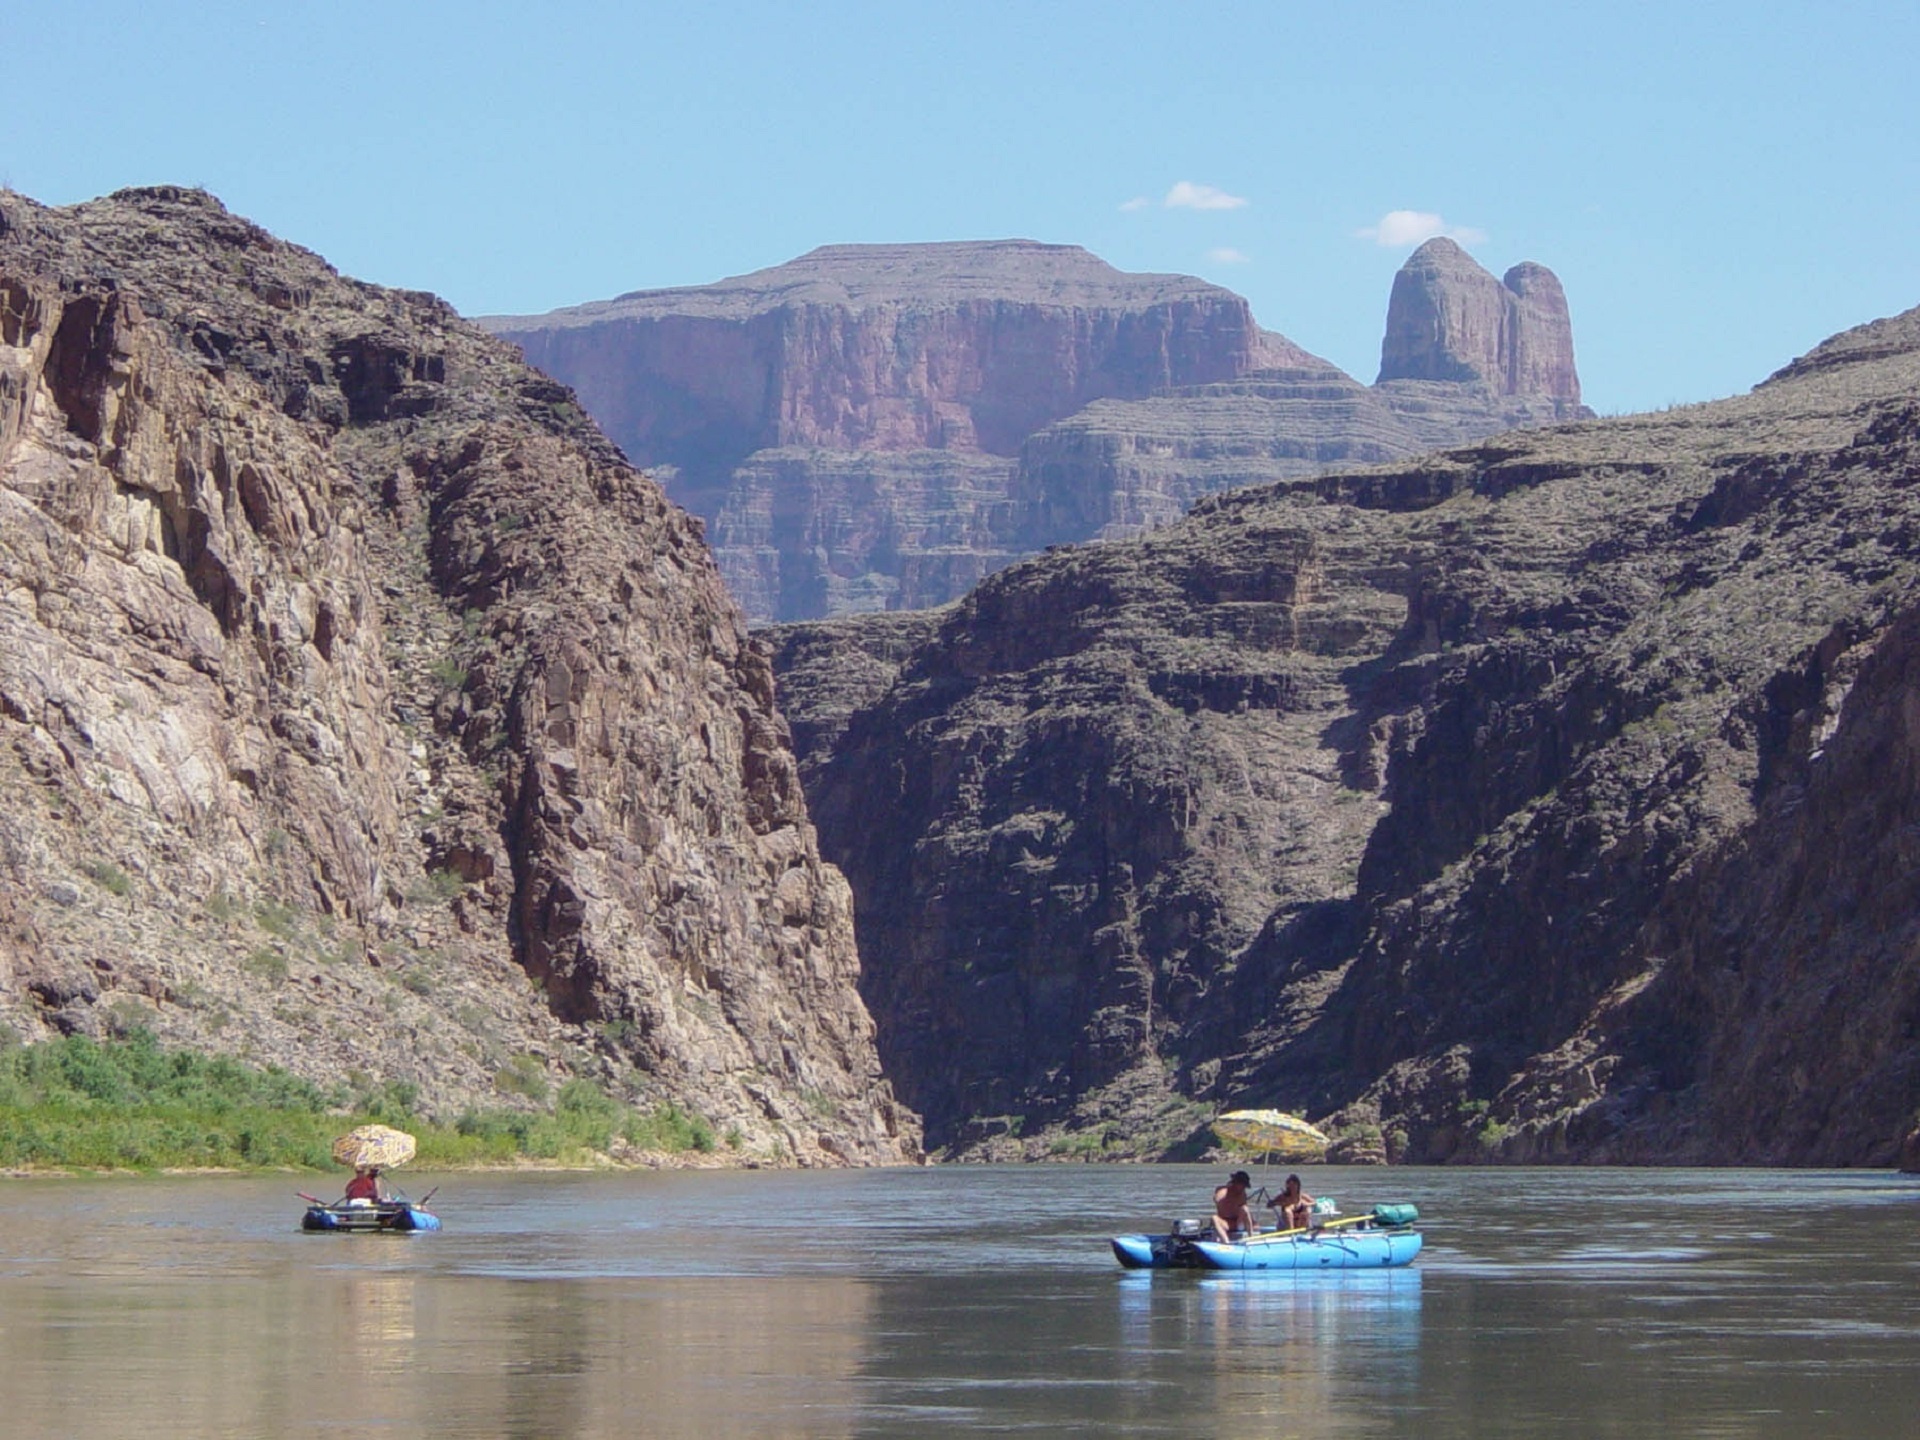
landscape, water, wilderness, boat, river, recreation, vehicle, scenic, usa, bay, landmark, fjord, canyon, grand canyon, arizona, rocks, outdoors, fun, boating, cliffs, wadi, landform, colorado river, geographical feature